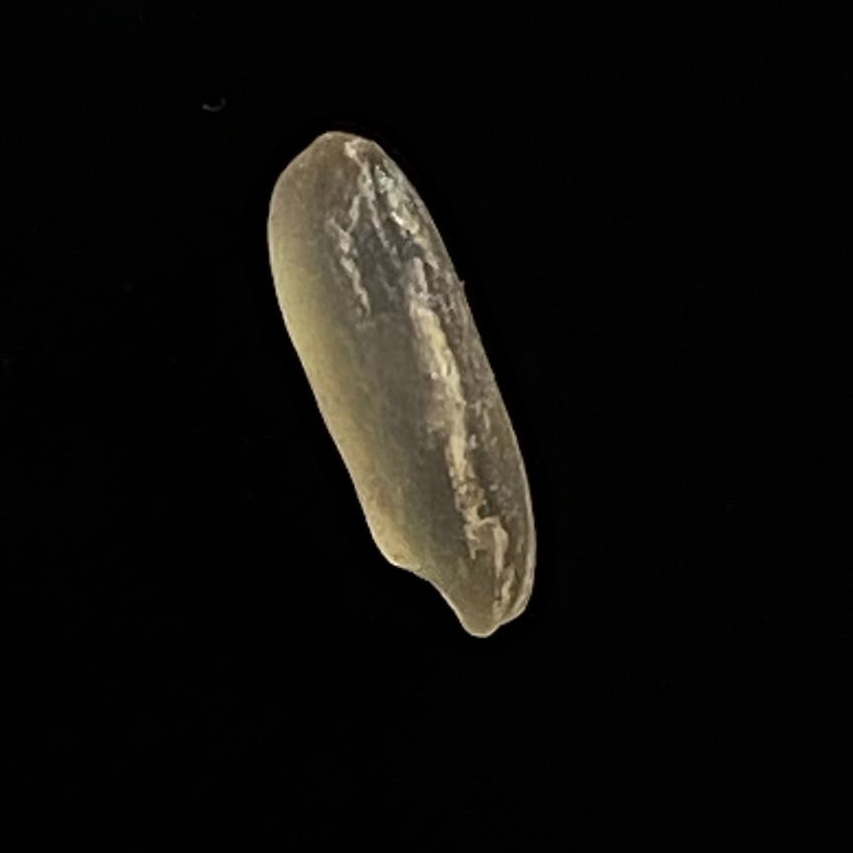
Rice variety: BR29